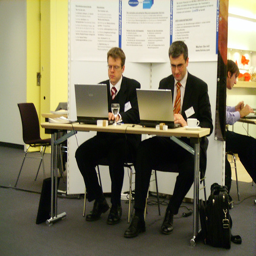
two men sitting in front of two laptops on a table.
Two men in suites sitting at a table with open laptop computers.
Two businessmen are sitting and working on their laptops at a tradeshow.
Two men in suits are on computers at a table.
Two men sitting at a table with laptops